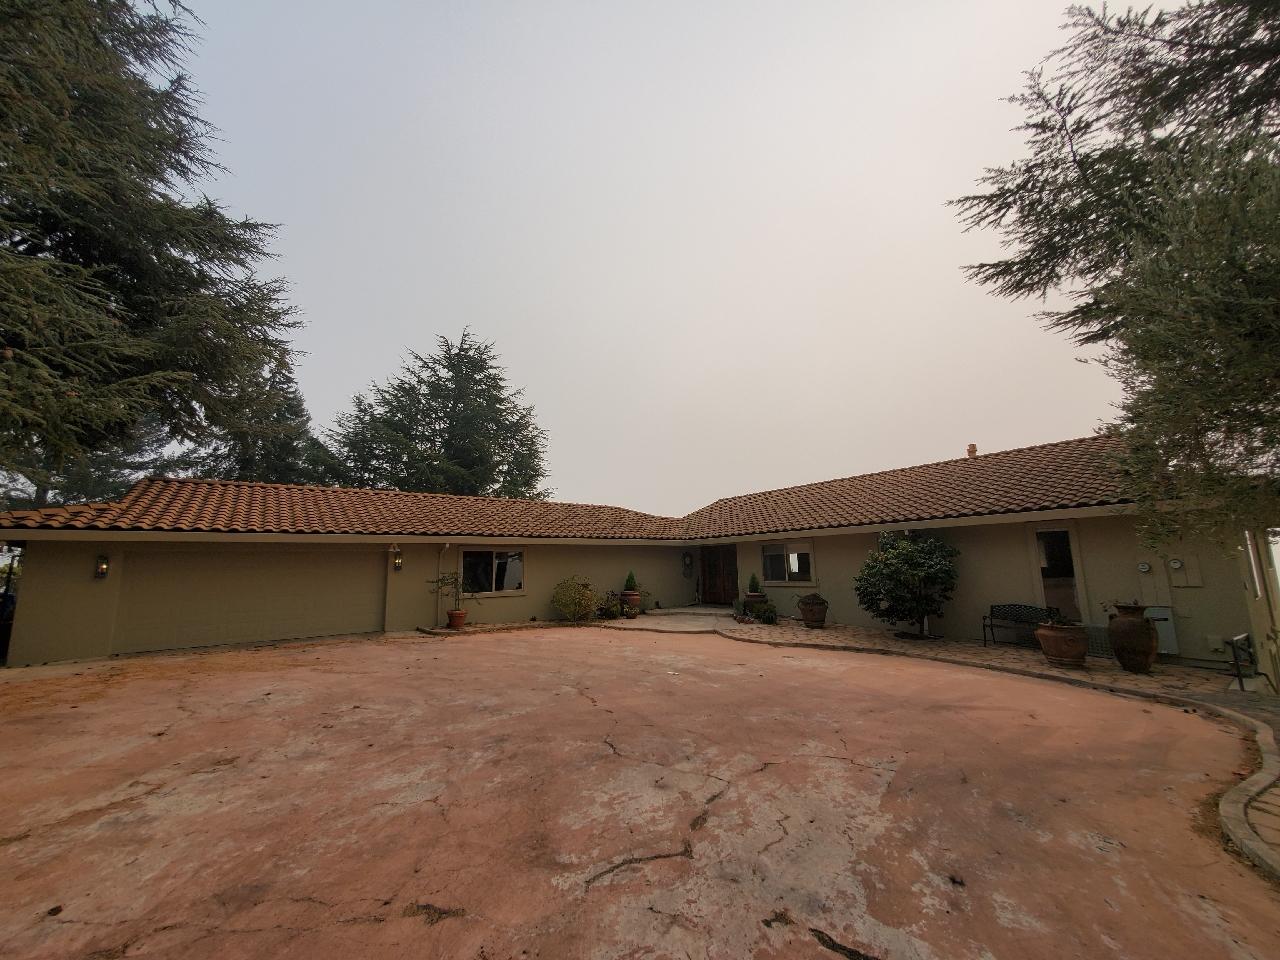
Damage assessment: no_damage